The Persecutor

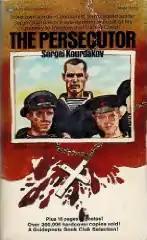
"The Persecutor" book cover

The Persecutor, also known as Forgive Me Natasha and less commonly as Sergei, is the autobiography of Sergei Kourdakov, a former KGB agent who persecuted Christians in the Soviet Union in the 1970s, but defected to Canada in 1971 and converted to Evangelical Christianity. The book was finished shortly before his death in January 1973 and published posthumously.